Nagisa Ikemoto

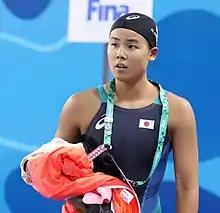
Ikemoto in 2018

Nagisa Ikemoto (池本凪沙, "Ikemoto Nagisa", born 25 August 2002) is a Japanese swimmer. She competed in the women's 4 × 200 metre freestyle relay at the 2020 Summer Olympics.